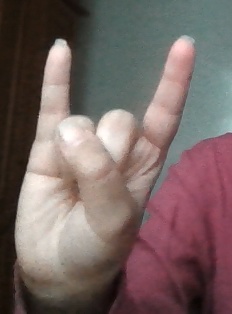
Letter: la